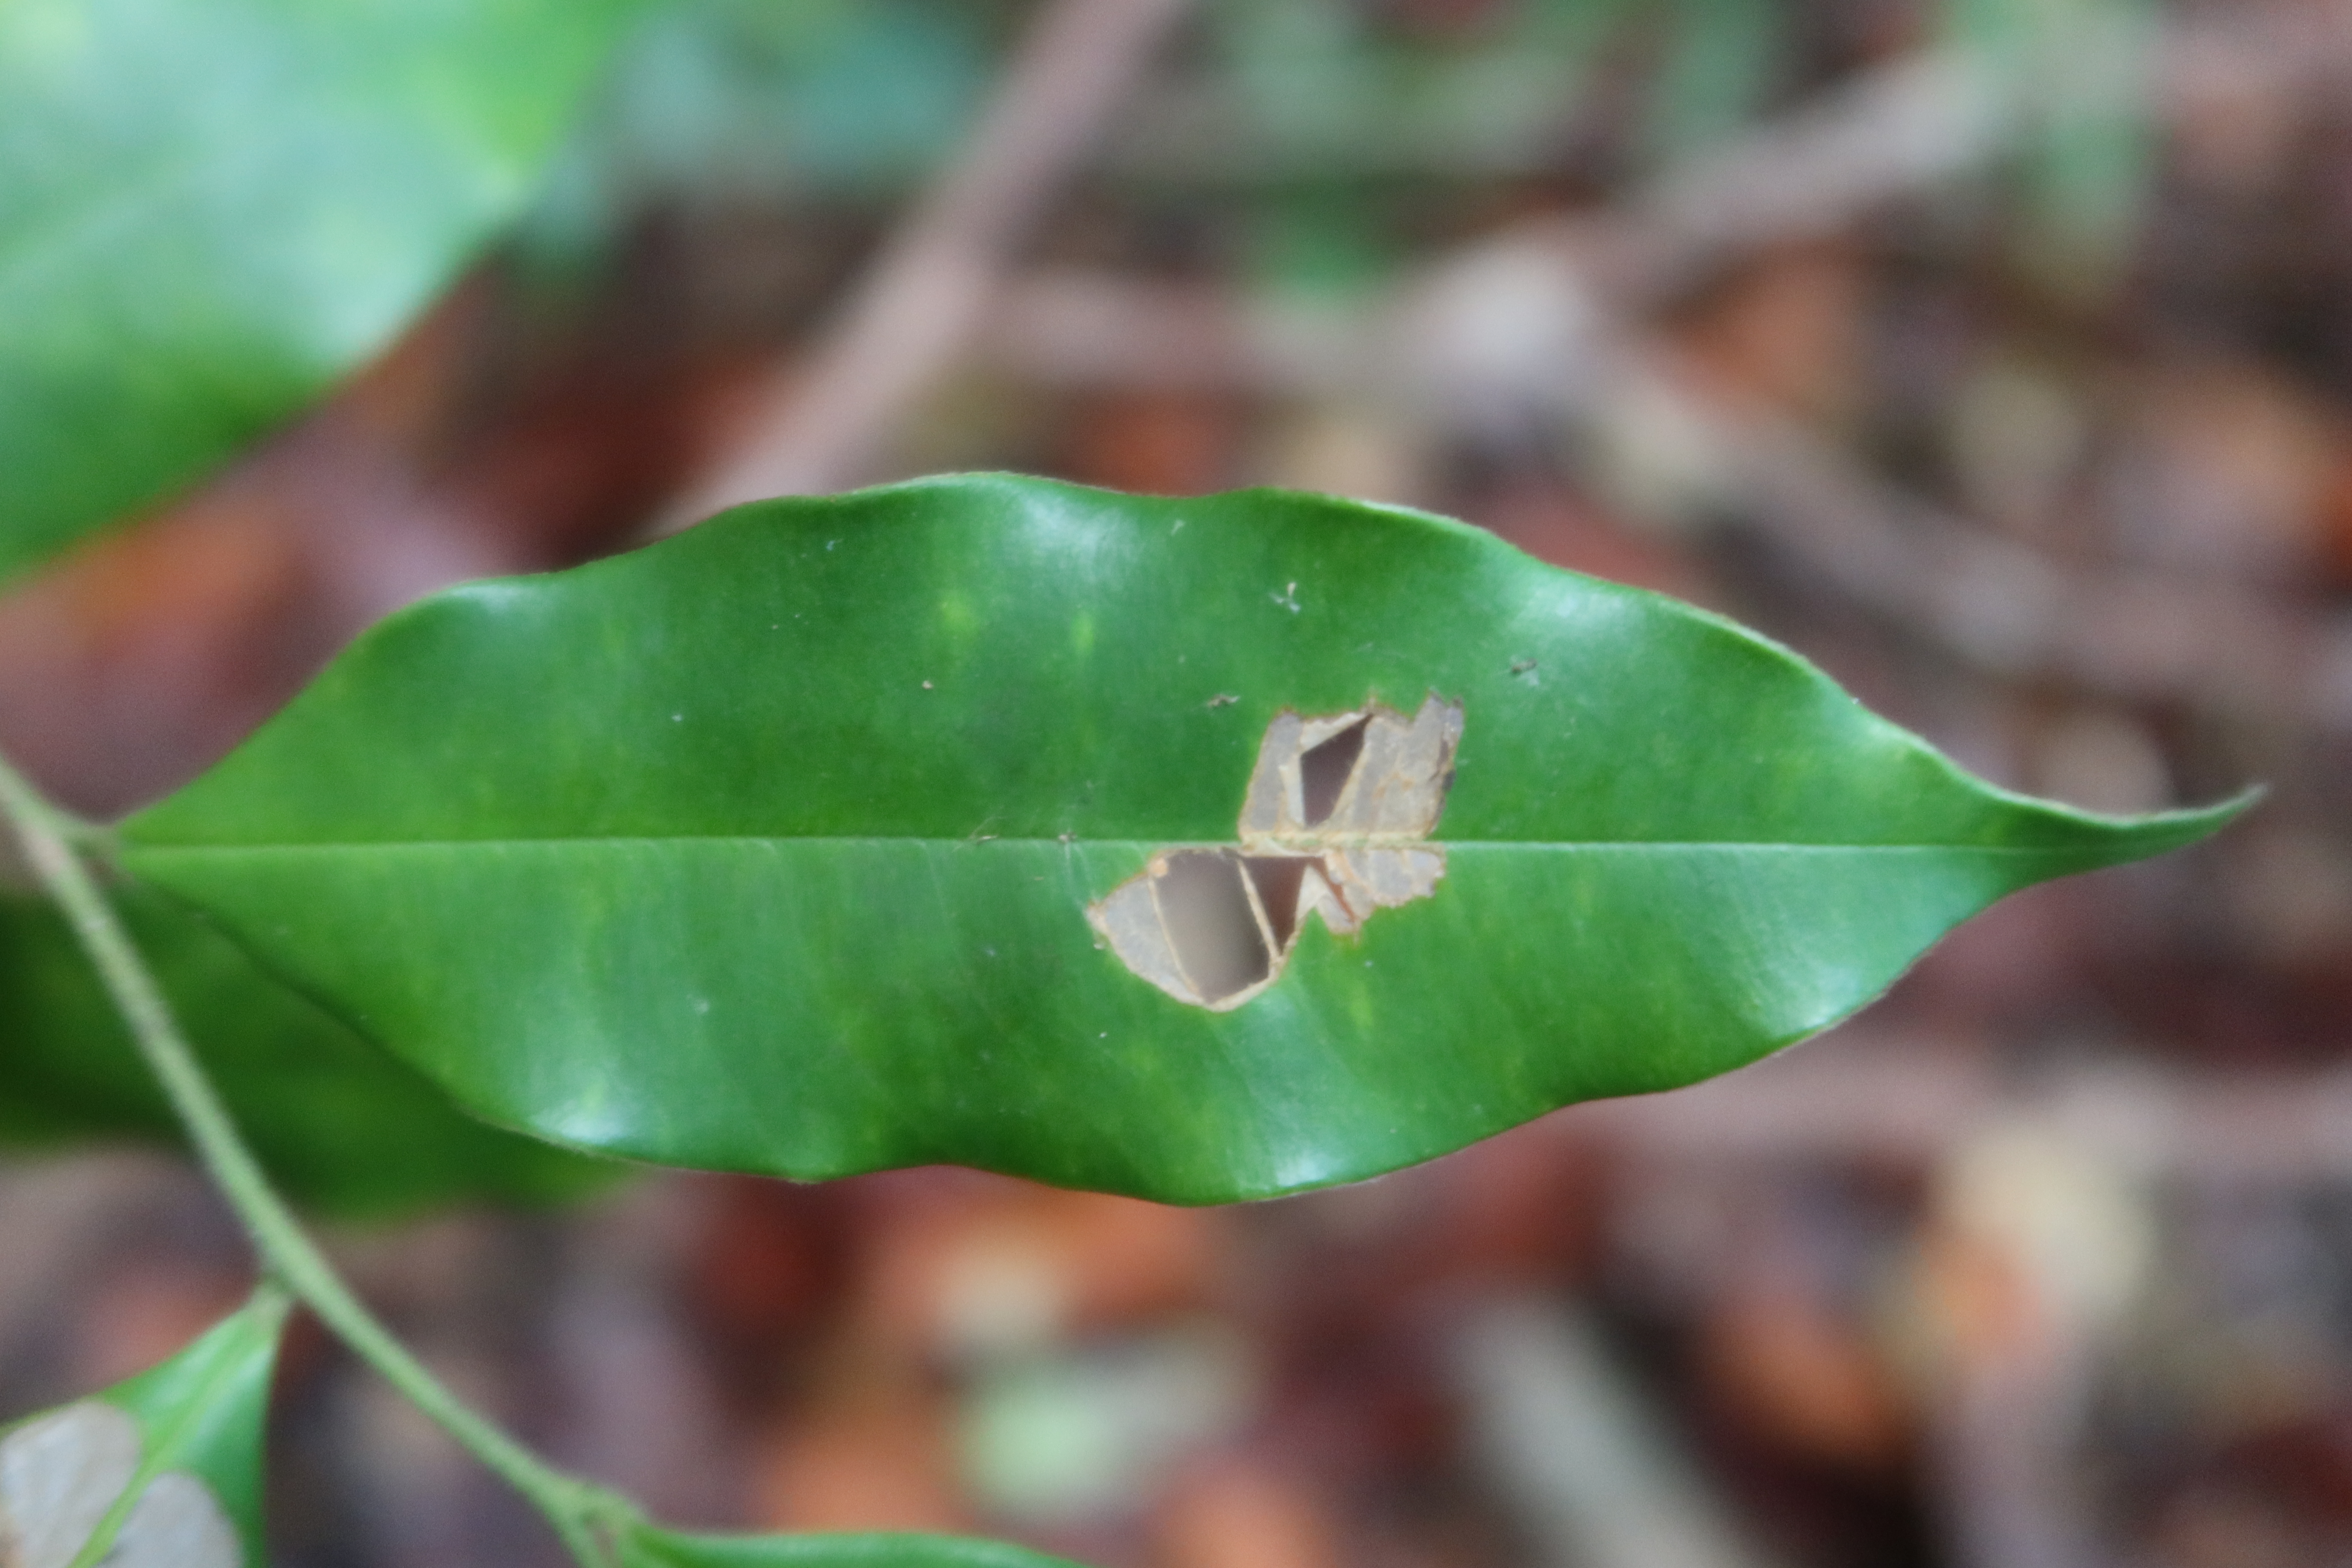
Label: Translucent lesion